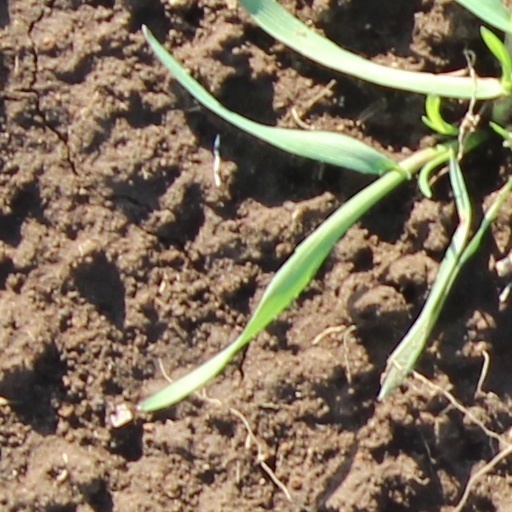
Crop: wheat